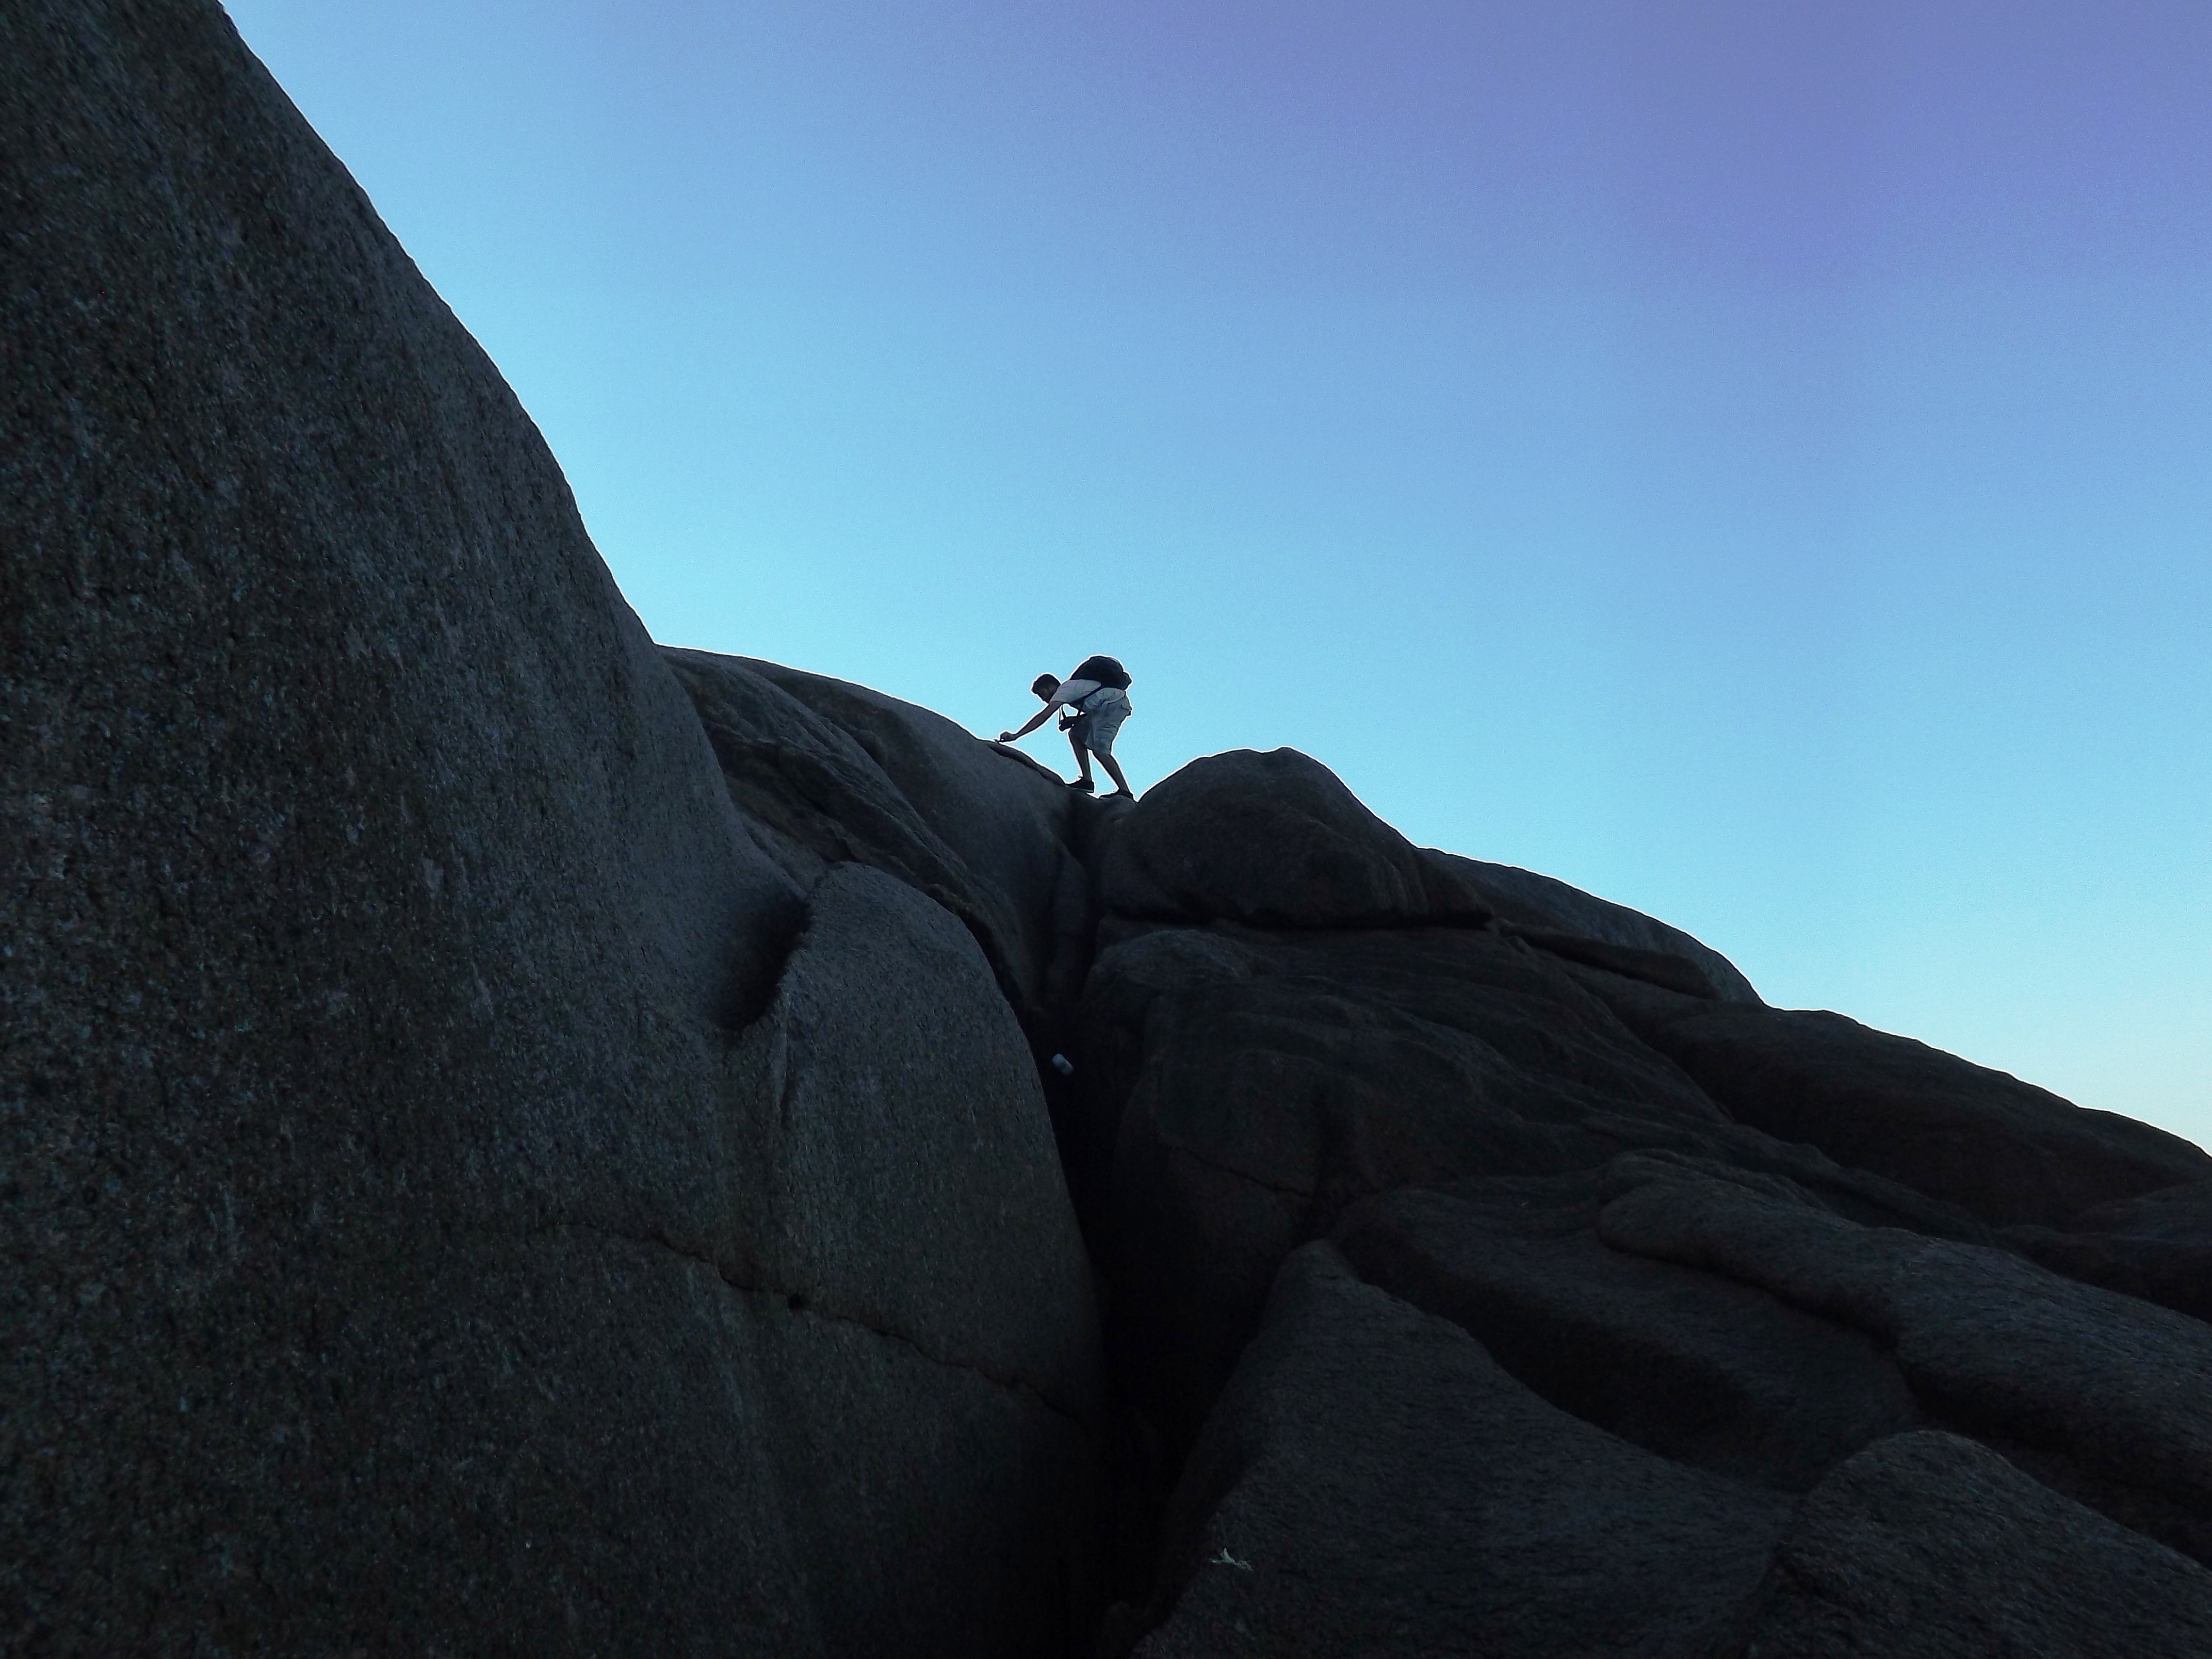
landscape, rock, mountain, adventure, mountain range, recreation, cliff, blue, extreme sport, movement, terrain, ridge, summit, mountaineering, rocks, background, sports, outdoor recreation, mountainous landforms